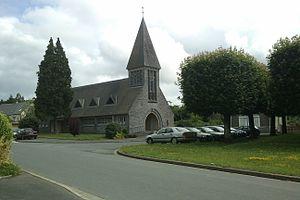
Église de Saint-André-de-l'Épine
Saint-André-de-l'Épine est une commune française, située dans le département de la Manche en région Normandie, peuplée de 548 habitants.